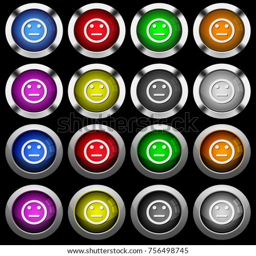
neutral emoticon white icons in round glossy buttons with steel frames on black background .